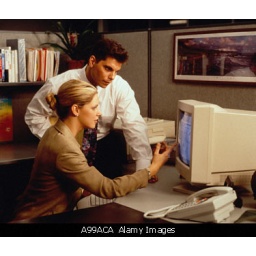
A99ACA Business woman working on computer in office with businessman looking on